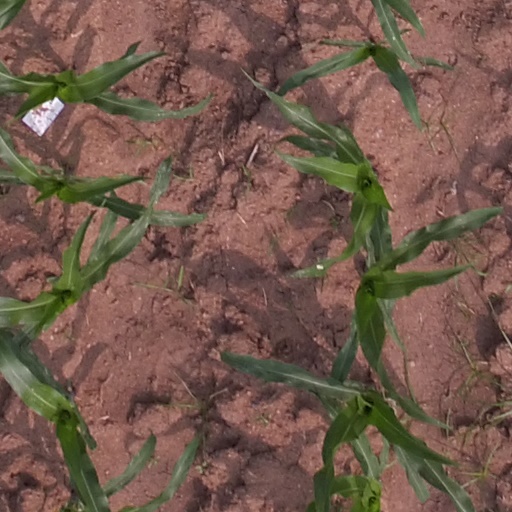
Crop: maize; corn